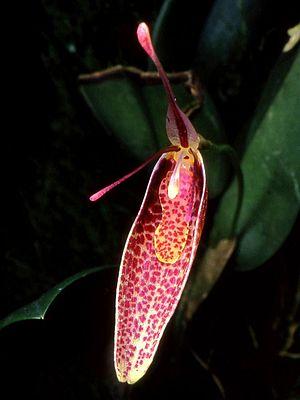
La flore en Colombie se caractérise par une biodiversité importante, avec le taux le plus élevé d'espèces par unité de surface à travers le monde. Plus de 130 000 espèces ont été signalées sur le territoire colombien.